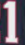
Number: 1